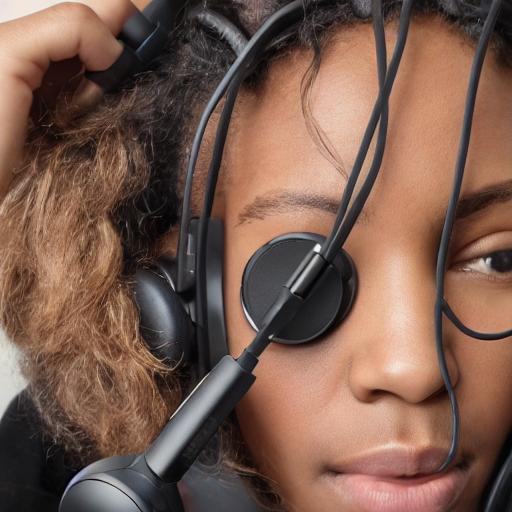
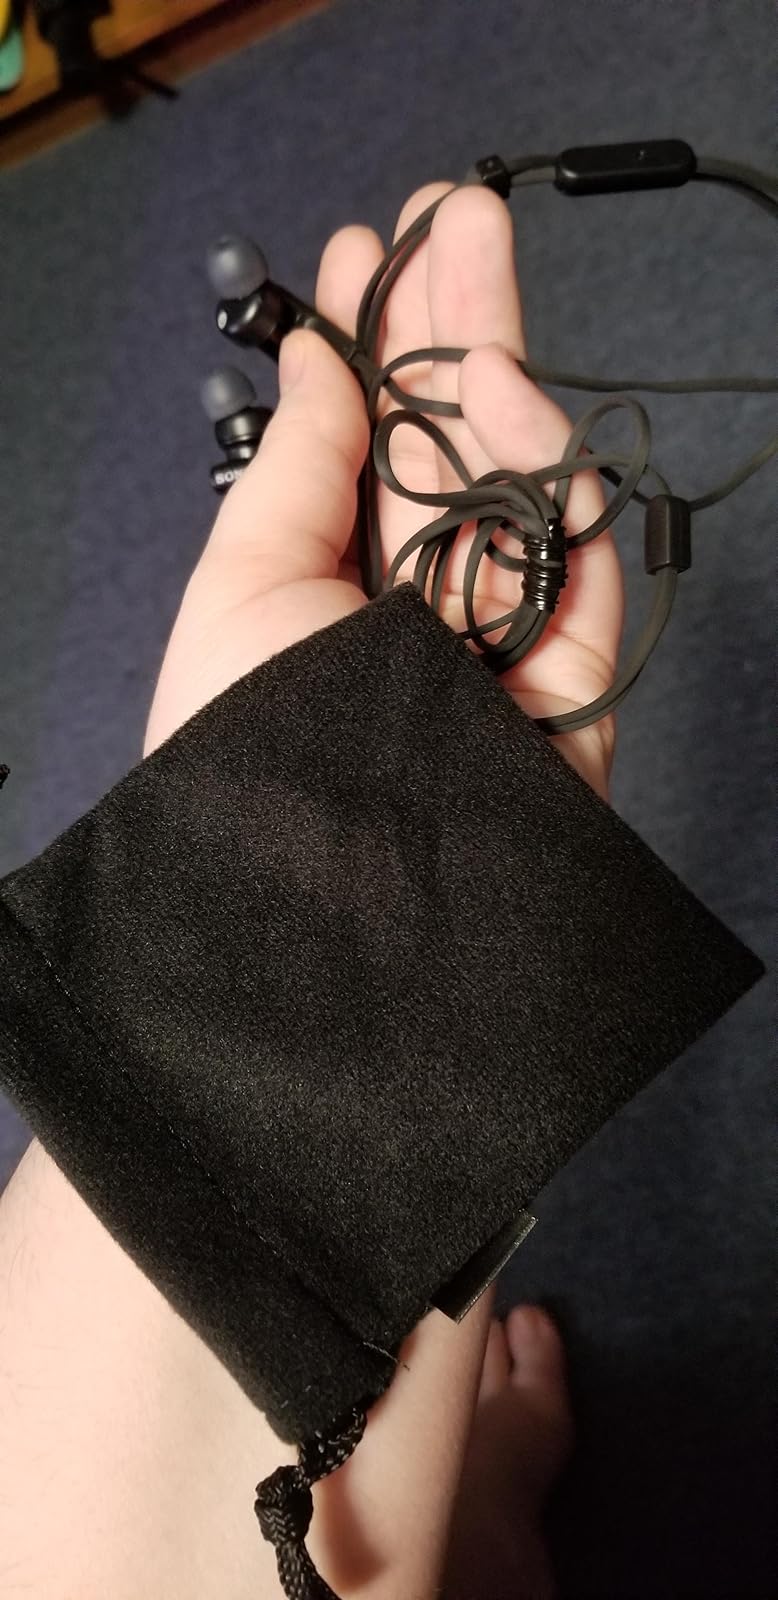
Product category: headphones
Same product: no